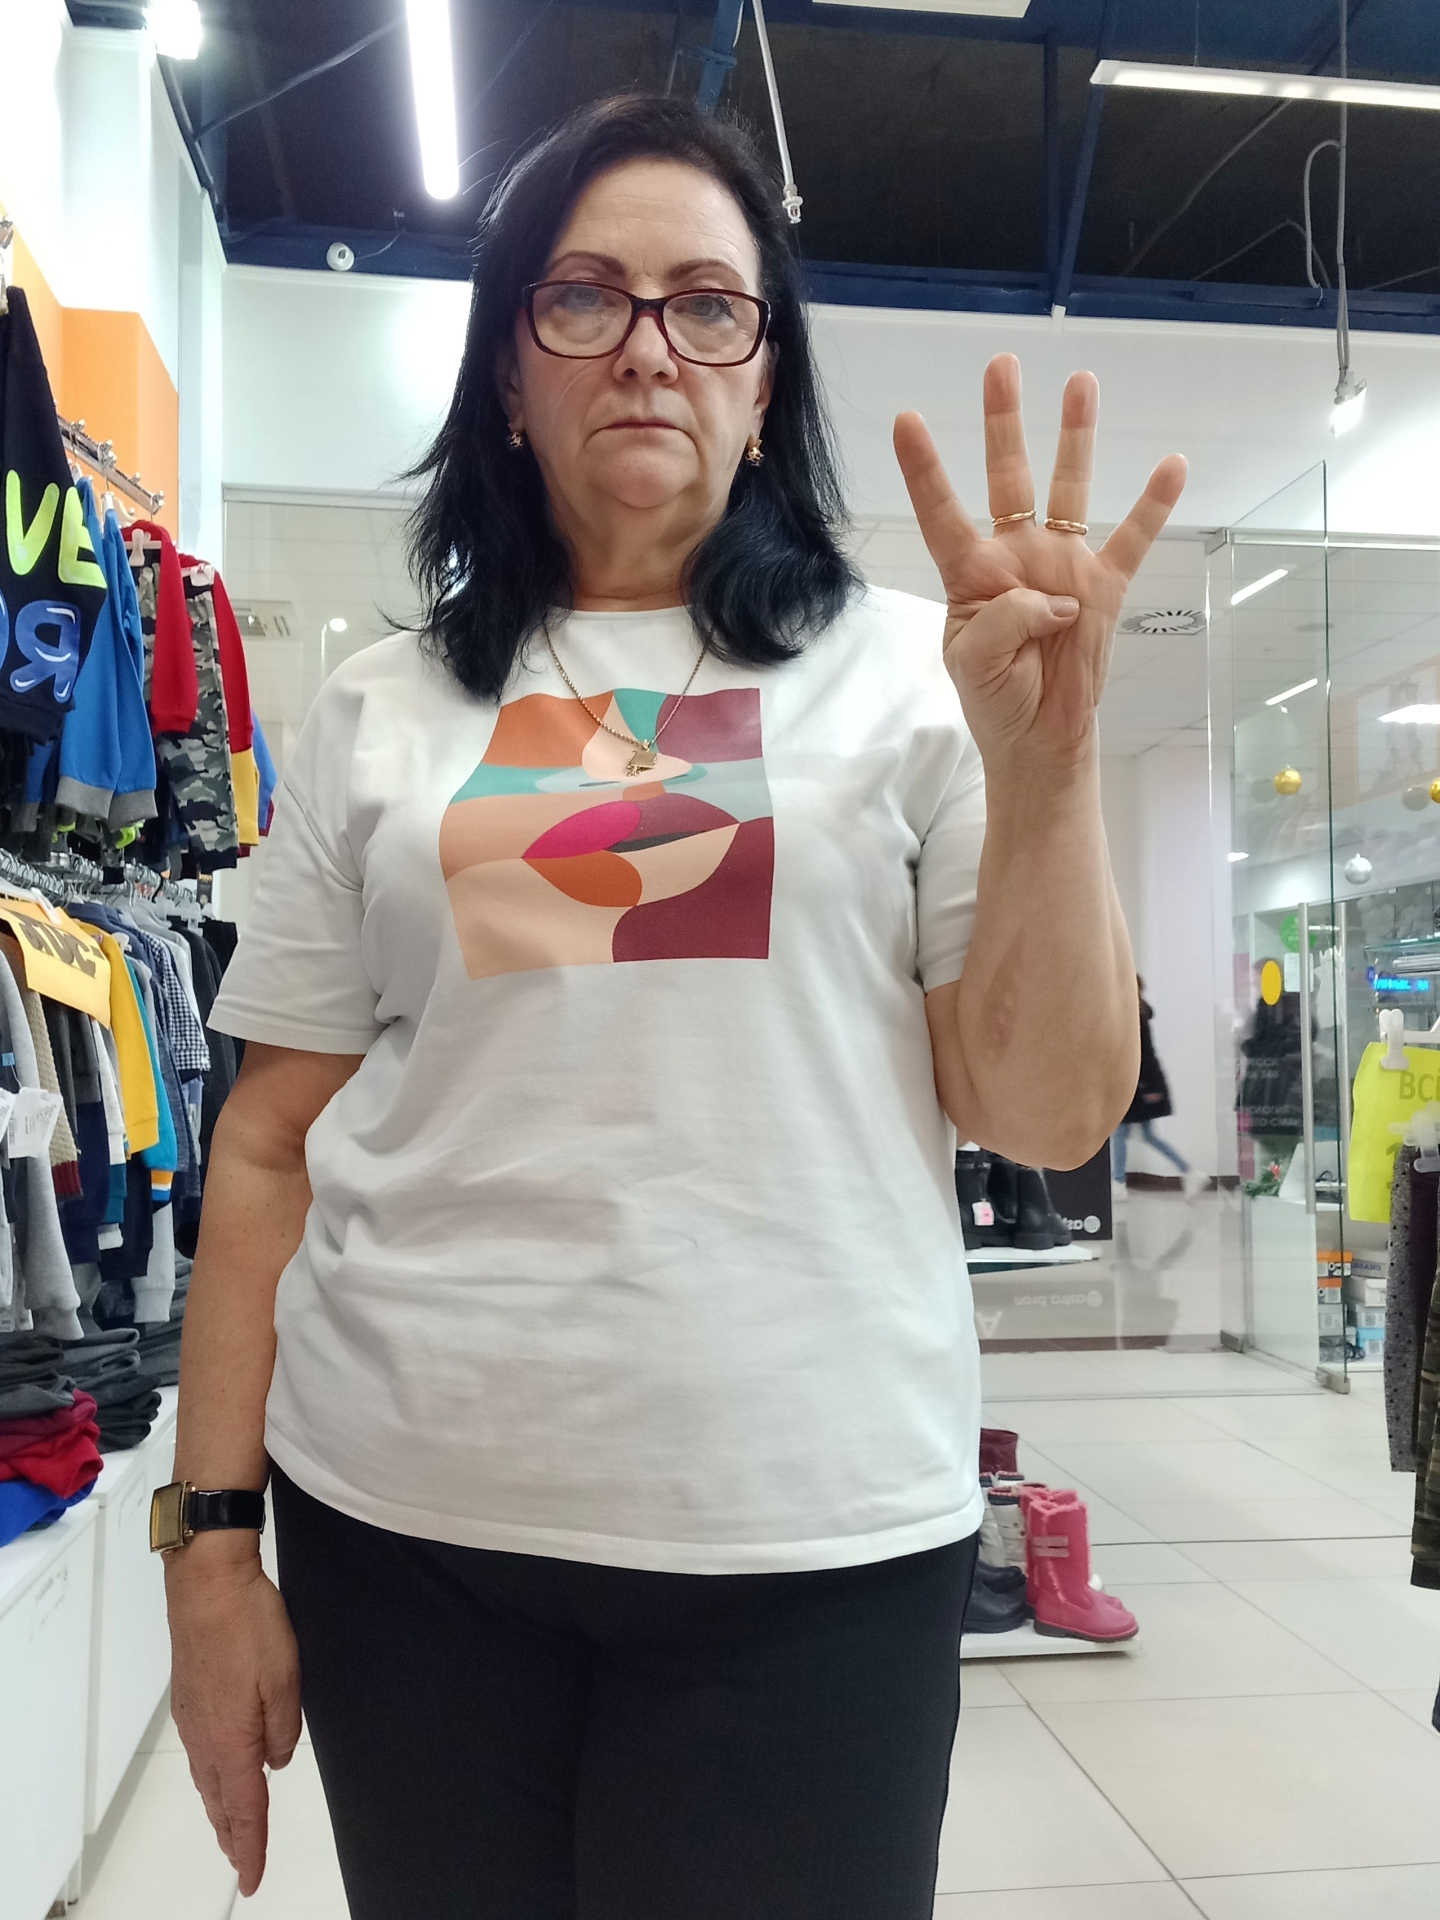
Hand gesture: four